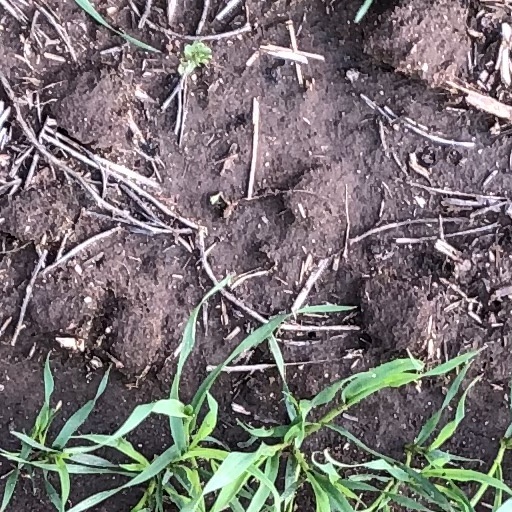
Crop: wheat